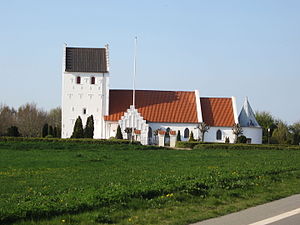
Taulov
Taulov Kirke i Fredericia Kommune, Sydjylland.
Taulov er en by i Sydjylland med 3.355 indbyggere, beliggende 10 kilometer sydvest for Fredericia. Den er delt i to dele af Taulovmotorvejen mellem Fredericia og Kolding, som åbnede i 1970. Taulov ligger i Fredericia Kommune og hører til Region Syddanmark.